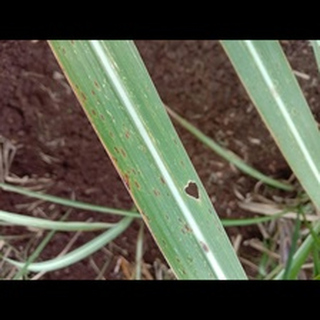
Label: sugarcane_rust